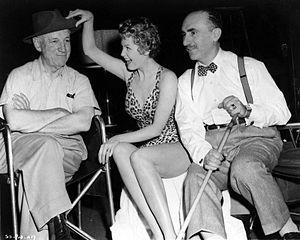
Deux rouquines dans la bagarre est un film américain réalisé par Allan Dwan, sorti en 1956.
John Alton, membre de l'ASC, est un directeur de la photographie et réalisateur américain d'ascendance hongroise, né Johann Jacob Altmann le 5 octobre 1901 à Sopron, mort le 2 juin 1996 à Santa Monica.